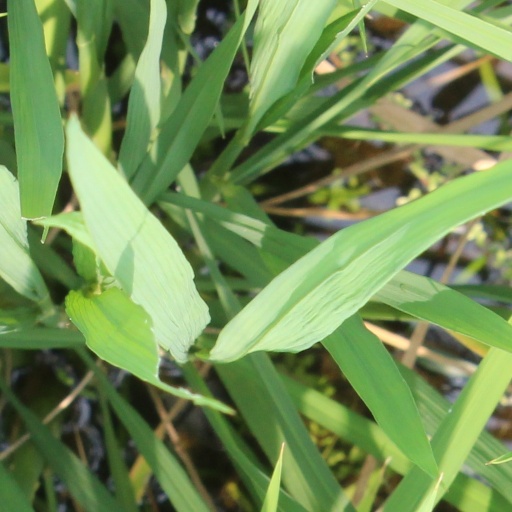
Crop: rice